Klaas Runia

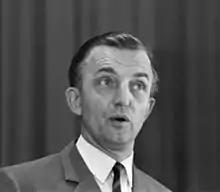
Klaas Runia in 1968

Klaas Runia (7 May 1926 in Oudeschoot – 14 October 2006 in Kampen) was a Dutch theologian, churchman and journalist. He studied at the Free University, Amsterdam and obtained his doctorate with a dissertation on the concept of theological time in Karl Barth in 1955. In 1956 he was appointed Professor of Systematic theology at the Reformed Theological College in Geelong, Australia, where he taught until his return to the Netherlands in 1971. During his time in Australia he exerted much influence on evangelical Christians, particularly at universities and theological schools. He was also elected chairman of the Reformed Ecumenical Council from 1968 to 1976. In 1971 he was appointed Professor of Practical Theology at the Kampen Theological University. During his professorship he was heavily engaged in church affairs and was regarded as a leader of the orthodox wing of the Dutch Reformed Church (Gereformeerde Kerken van Nederland), now the Protestant Church in the Netherlands. For many years he was also active as a journalist. He was editor-in-chief of "Centraal Weekblad" from 1972 to 1996. He also wrote many articles in the Frisian daily newspaper "Friesch Dagblad". He retired in 1992, but remained active as a theologian and journalist until his death in 2006.